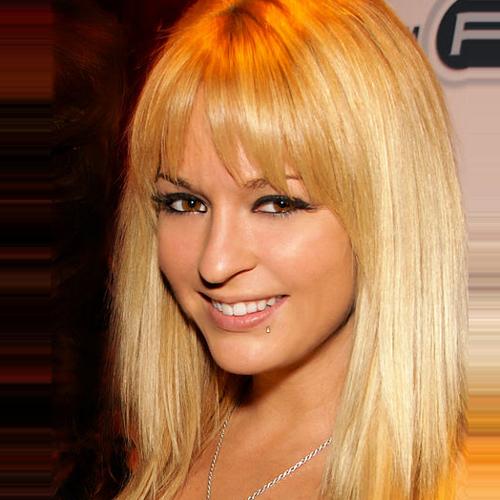
Age: 21